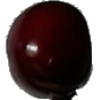
Label: Cherry 1